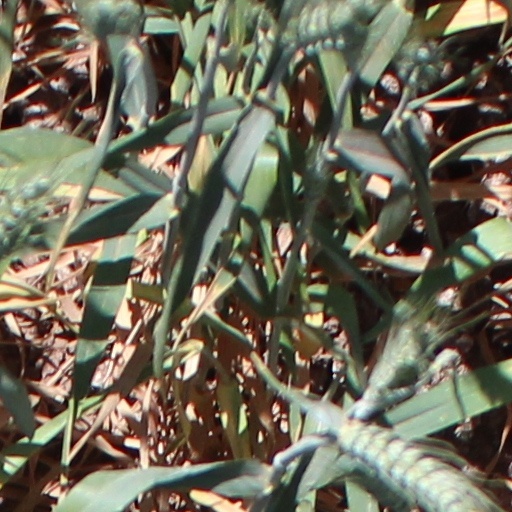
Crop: wheat